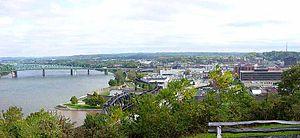
La ville de Parkersburg est le siège du comté de Wood, dans l’État de Virginie-Occidentale, aux États-Unis, à la confluence des rivières Ohio et Little Kanawha. Selon le recensement de 2010, sa population s’élève à 31 492 habitants, ce qui en fait la troisième ville de l’État après Charleston et Huntington.
L'État américain de Virginie-Occidentale est divisé en 232 municipalités, qui ont le statut de city, de town ou de village.